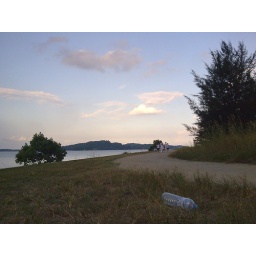
and a water bottle in the grass